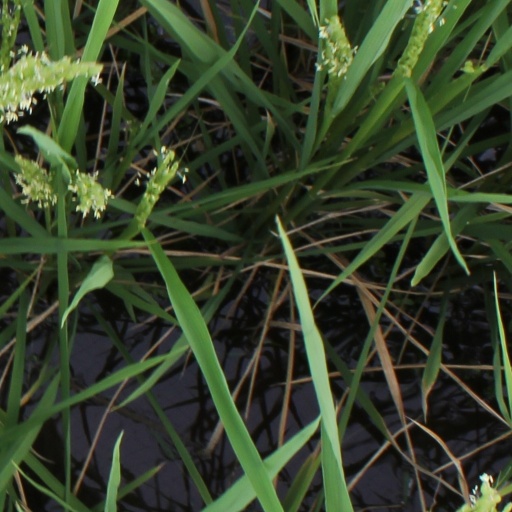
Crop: rice